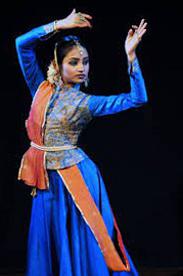
Dance form: kathak